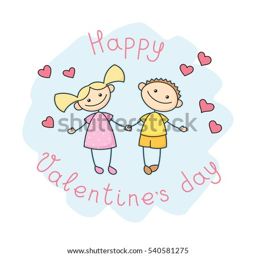
cute kids holding each other 's hands .